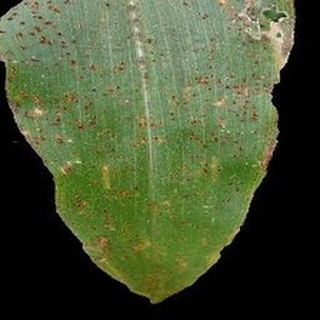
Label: corn_common_rust